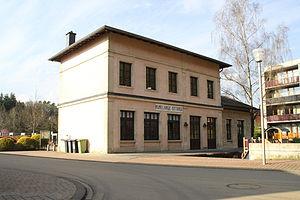
La gare de Rumelange - Ottange est une ancienne gare ferroviaire frontalière luxembourgeoise, terminus de la ligne luxembourgeoise 6c, de Noertzange à Rumelange et de la ligne française de Boulange à Rumelange - Ottange, située sur le territoire de la commune de Rumelange, dans le canton d'Esch-sur-Alzette. Elle se trouve également à proximité de la commune française d'Ottange.